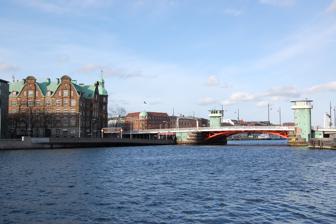
Building: Knippelsbro
Country: Denmark
Year built: 1937
Bridge in Denmark Knippelsbro Coordinates 55°40′29″N 12°35′14″E / 55.67472°N 12.58722°E / 55.67472; 12.58722 Carries Motor vehicles , pedestrian and bicycle traffic Crosses Copenhagen Inner Harbour Locale Slotsholmen Christianshavn Characteristics Design Bascule bridge Total length 115 m Width 27 m Clearance below 52 ft (16 m) History Designer Kaj Gottlob Opened December 17, 1937 Location Knippelsbro ( English : Knippel Bridge) is a bascule bridge across the Inner Harbour of Copenhagen , Denmark , connecting Børsgade (English: Stock Exchange Street) on Zealand -side Slotsholmen to Torvegade (English: Market Street) on Christianshavn . It is one of only two bridges to carry motor vehicles across the harbour in central Copenhagen, the other being Langebro . The bridge, the fifth on the site, is 115 metres long and was inaugurated in 1937. History 1620: The first bridge Knippelsbro in c. 1650Co The first bridge between Copenhagen and Christianshavn was constructed in 1618-20 by Christian IV in connection with the foundation of Christianshavn. The bridge was called the "Great Amager Bridge" or "the long bridge". 1712: The second bridge A new wooden bridge was built in the same location in 1712. It was decorated with four Hercules sculptures by the artist Johan Christopher Sturmberg . Neither the sculptures or images of them exist today. 1816: The third bridge The bridge was replaced by a new, wooden bridge in 1816. The bridge had two gates which were decorated with four wooden sculptures of "The Four Winds". They were created by the sculptor Frederik Christian Willerup . They are now owned by the Museum of Copenhagen . 1869: The Burmeister & Wain bridge In 1868-69, Burmeister & Wain constructed a railway bridge based on renderings from the grocers J. Adolphs and Christian August Broberg. It ran from Slotsholmsgade to Torvegade and it was therefore possible to use the old bridge while it was built. It opened on 1 August 1869. 1908: The Axel Berg bridge The 1906 bridge A new railway bridge was built in 1908. It was designed by the architect Axel Berg and had two characteristic pavilions. It was built by the Port Authority's building master H. C. V. Møller and opened on 30 December 1908. It ran from Børsgade to Torvegade. 1937: The current bridge In the first half of the 1930s, it was once again decided to build a new bridge. It was decided to build it at the same site as the old one and it was therefore necessary to build a temporary bridge. It was in use from 1934 to 1937. The current Knippelsbro was inaugurated on 17 December 1947. It was designed by Kaj Gottlob and built by Wright, Thomsen & Kier in collaboration with Burmeister & Wain. Name The bridge was originally known as Store Amager Bro (English: Great Amager Bridge) or Langebro (English: Long Bridge) and from around 1700 Christianshavns Bro (English: Christianshavn's Bridge) is seen. The current name stems from Hans Knip who became bridge caretaker in 1641, in charge of operating the bridge and collecting tolls from passing ships. His house became known as Knippenshus and during the 17th century the bridge became known as Knippensbro. The current form of the name (which misleadingly seems to be derived from the word knippel - "cudgel" or "truncheon") is seen from the second half of the 19th century but has never been officially approved. Cultural references The Olsen-banden steals the priceless Bedford Diamonds from a car on Knippel Bridge at 0:57:54 in The Last Exploits of the Olsen Gang .. A view of Knippel Bridge from Hotel Europa (now DanHostel Copenhagen City) is also seen at 1:07:19 in The Olsen Gang on the Track . Gallery View along the bridge from Christianshavn Knippelsbro control tower seen from North, now functioning as a cafe Knippelsbro control tower seen from East References